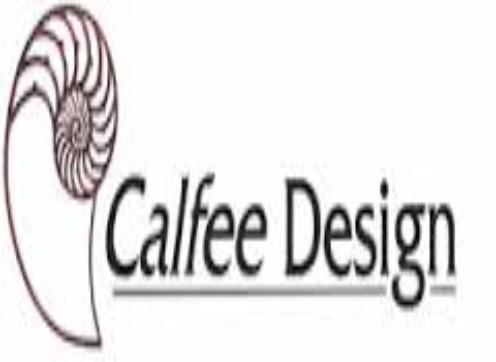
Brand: calfee design
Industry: Food